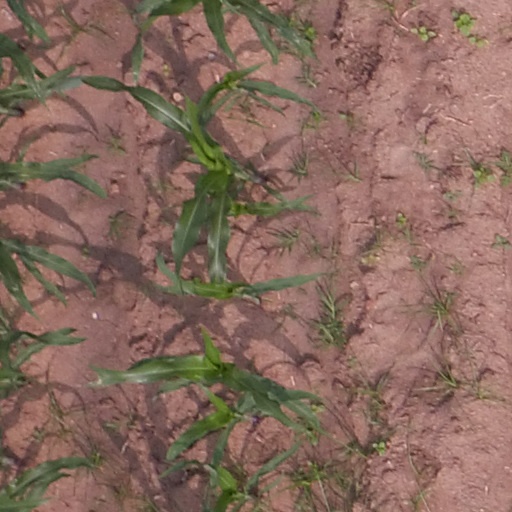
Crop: maize; corn